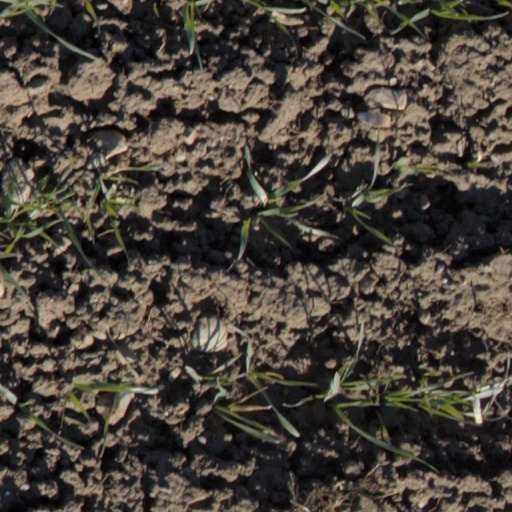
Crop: wheat